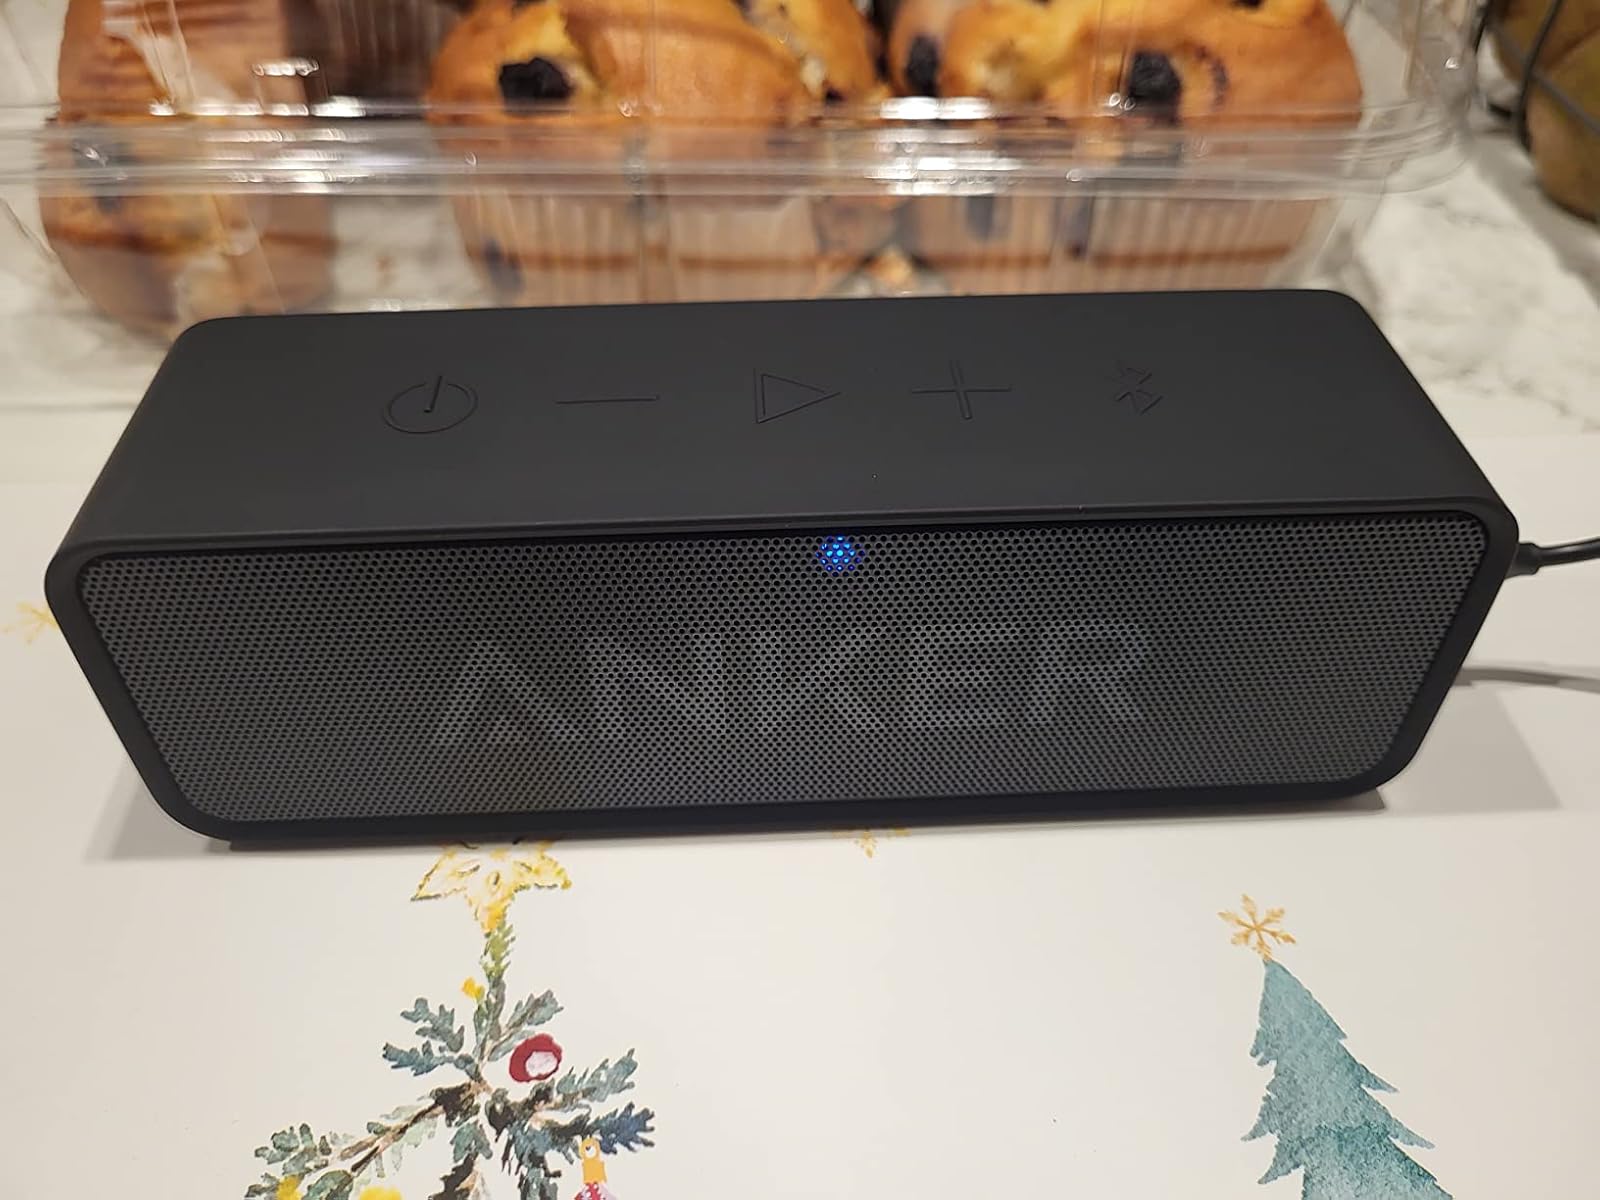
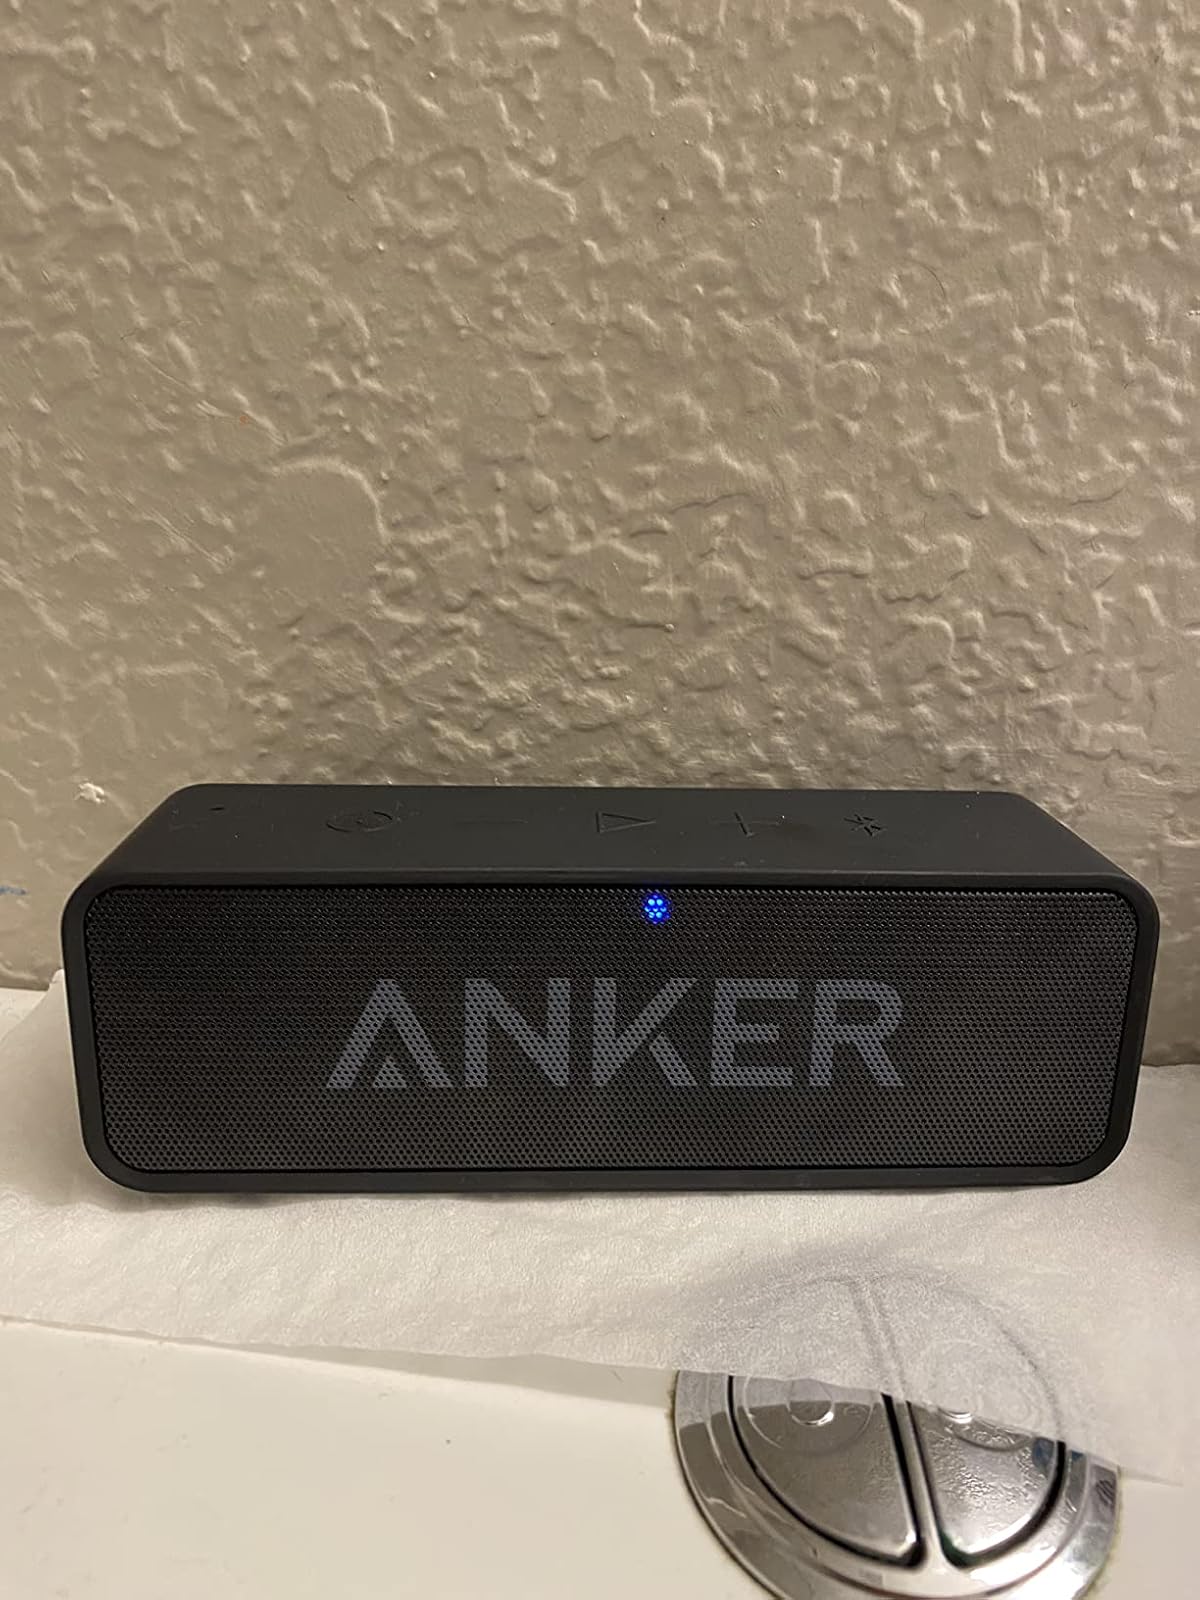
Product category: speaker
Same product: yes